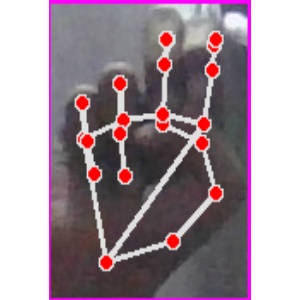
अक्षर: ह